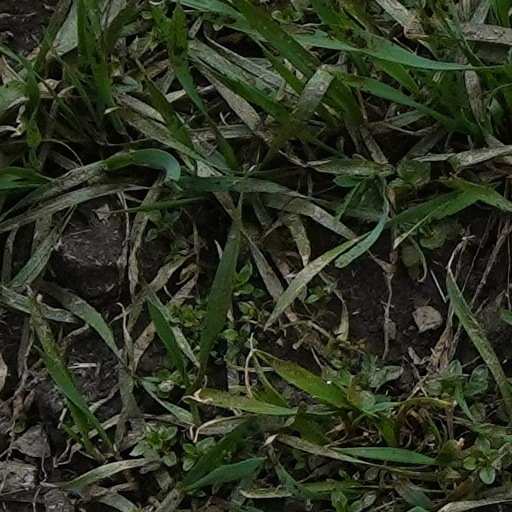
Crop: wheat